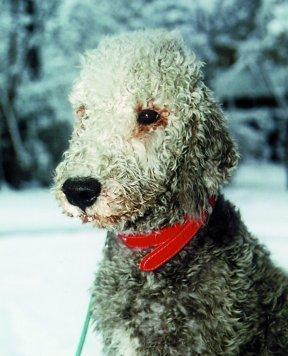
Bedlington_terrier